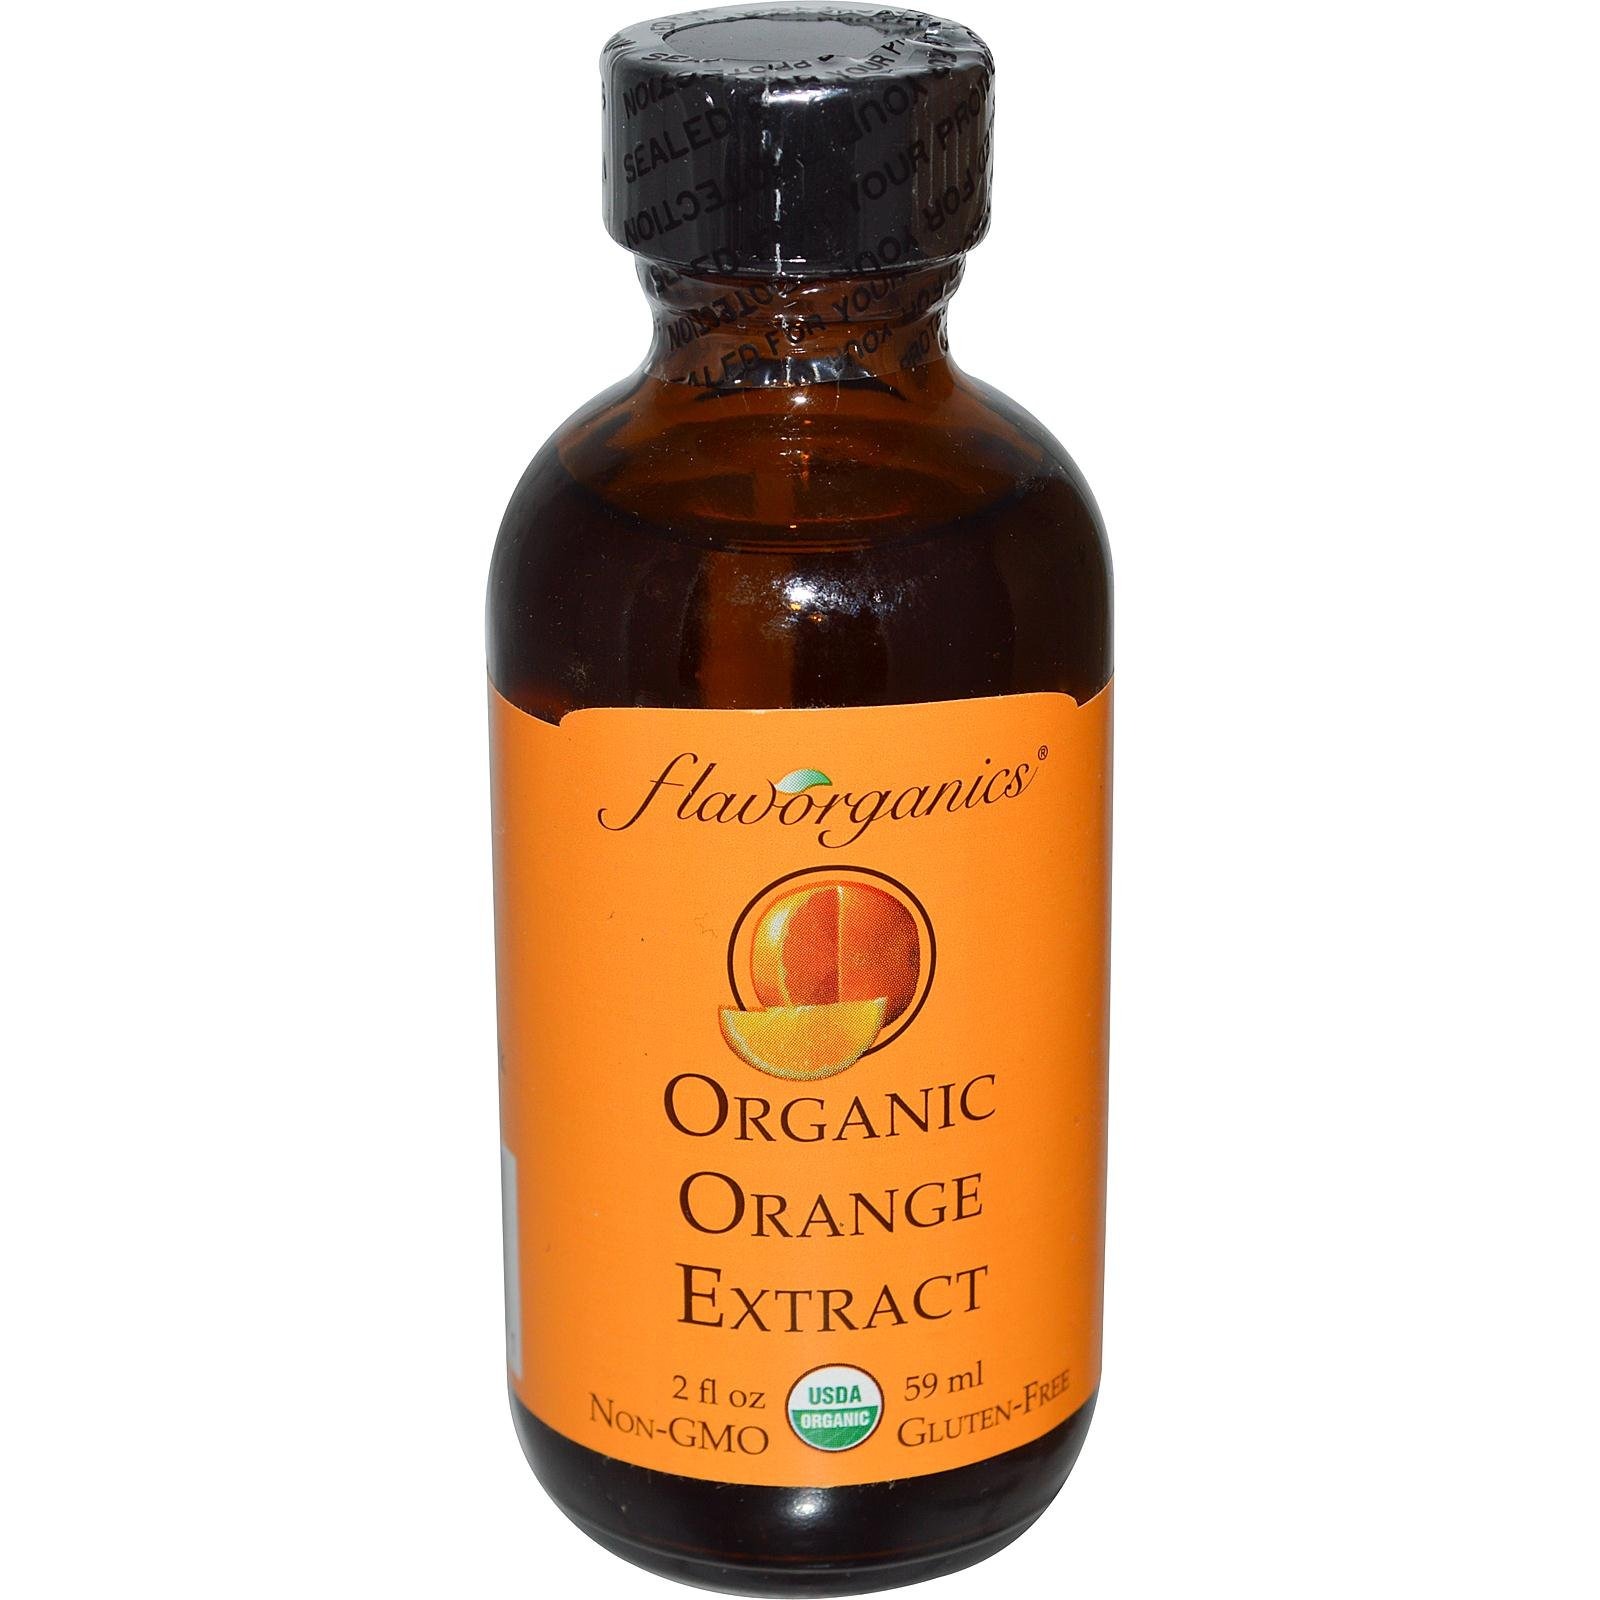
Item Name: Flavorganics Organic Extract, Pure Orange, 2-Ounce Bottle
Bullet Point 1: Flavorganics Orange Extract adds true orange aroma and is great in cakes and desserts.
Bullet Point 2: Non-GMO
Bullet Point 3: Gluten free
Bullet Point 4: Kosher
Value: 2.0
Unit: Fluid Ounce

Price: 8.835